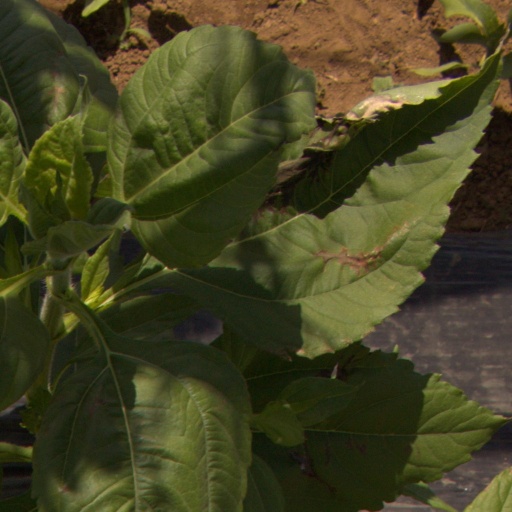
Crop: Jerusalem artichoke